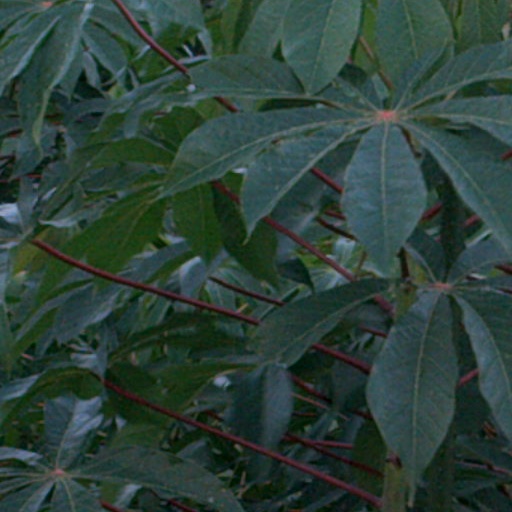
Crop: cassava